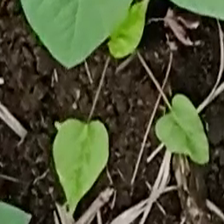
Weed species: Obscure_morning _glory(Ipomoea obscura)